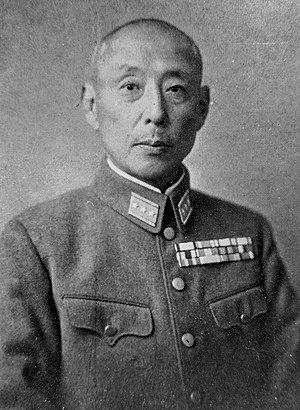
Keisuke Fujie est un général de l'armée impériale japonaise durant la Seconde Guerre mondiale. Sa femme est la fille du Kantarō Suzuki.